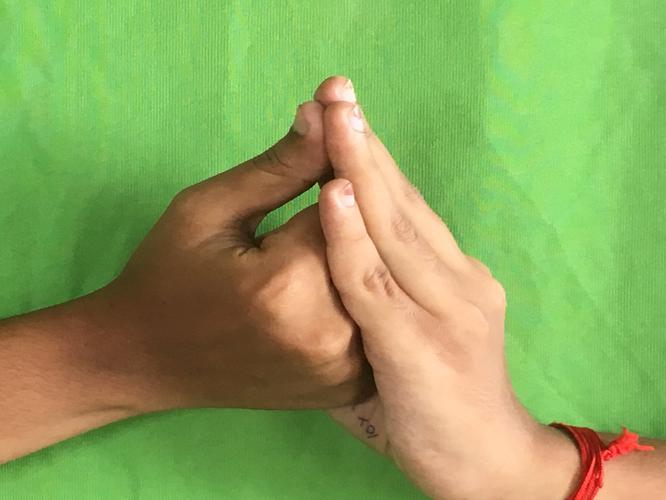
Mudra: Shanka
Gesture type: double_hand